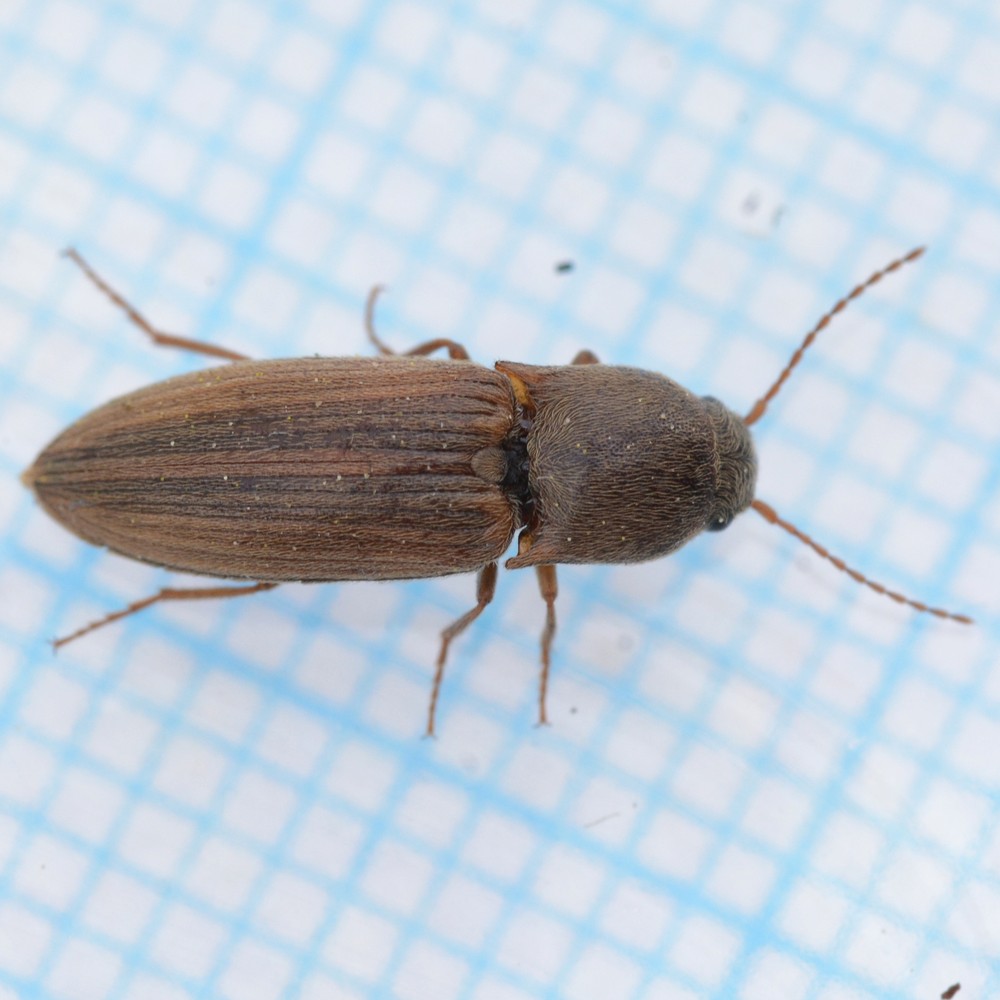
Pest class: clickbeetles_wireworms